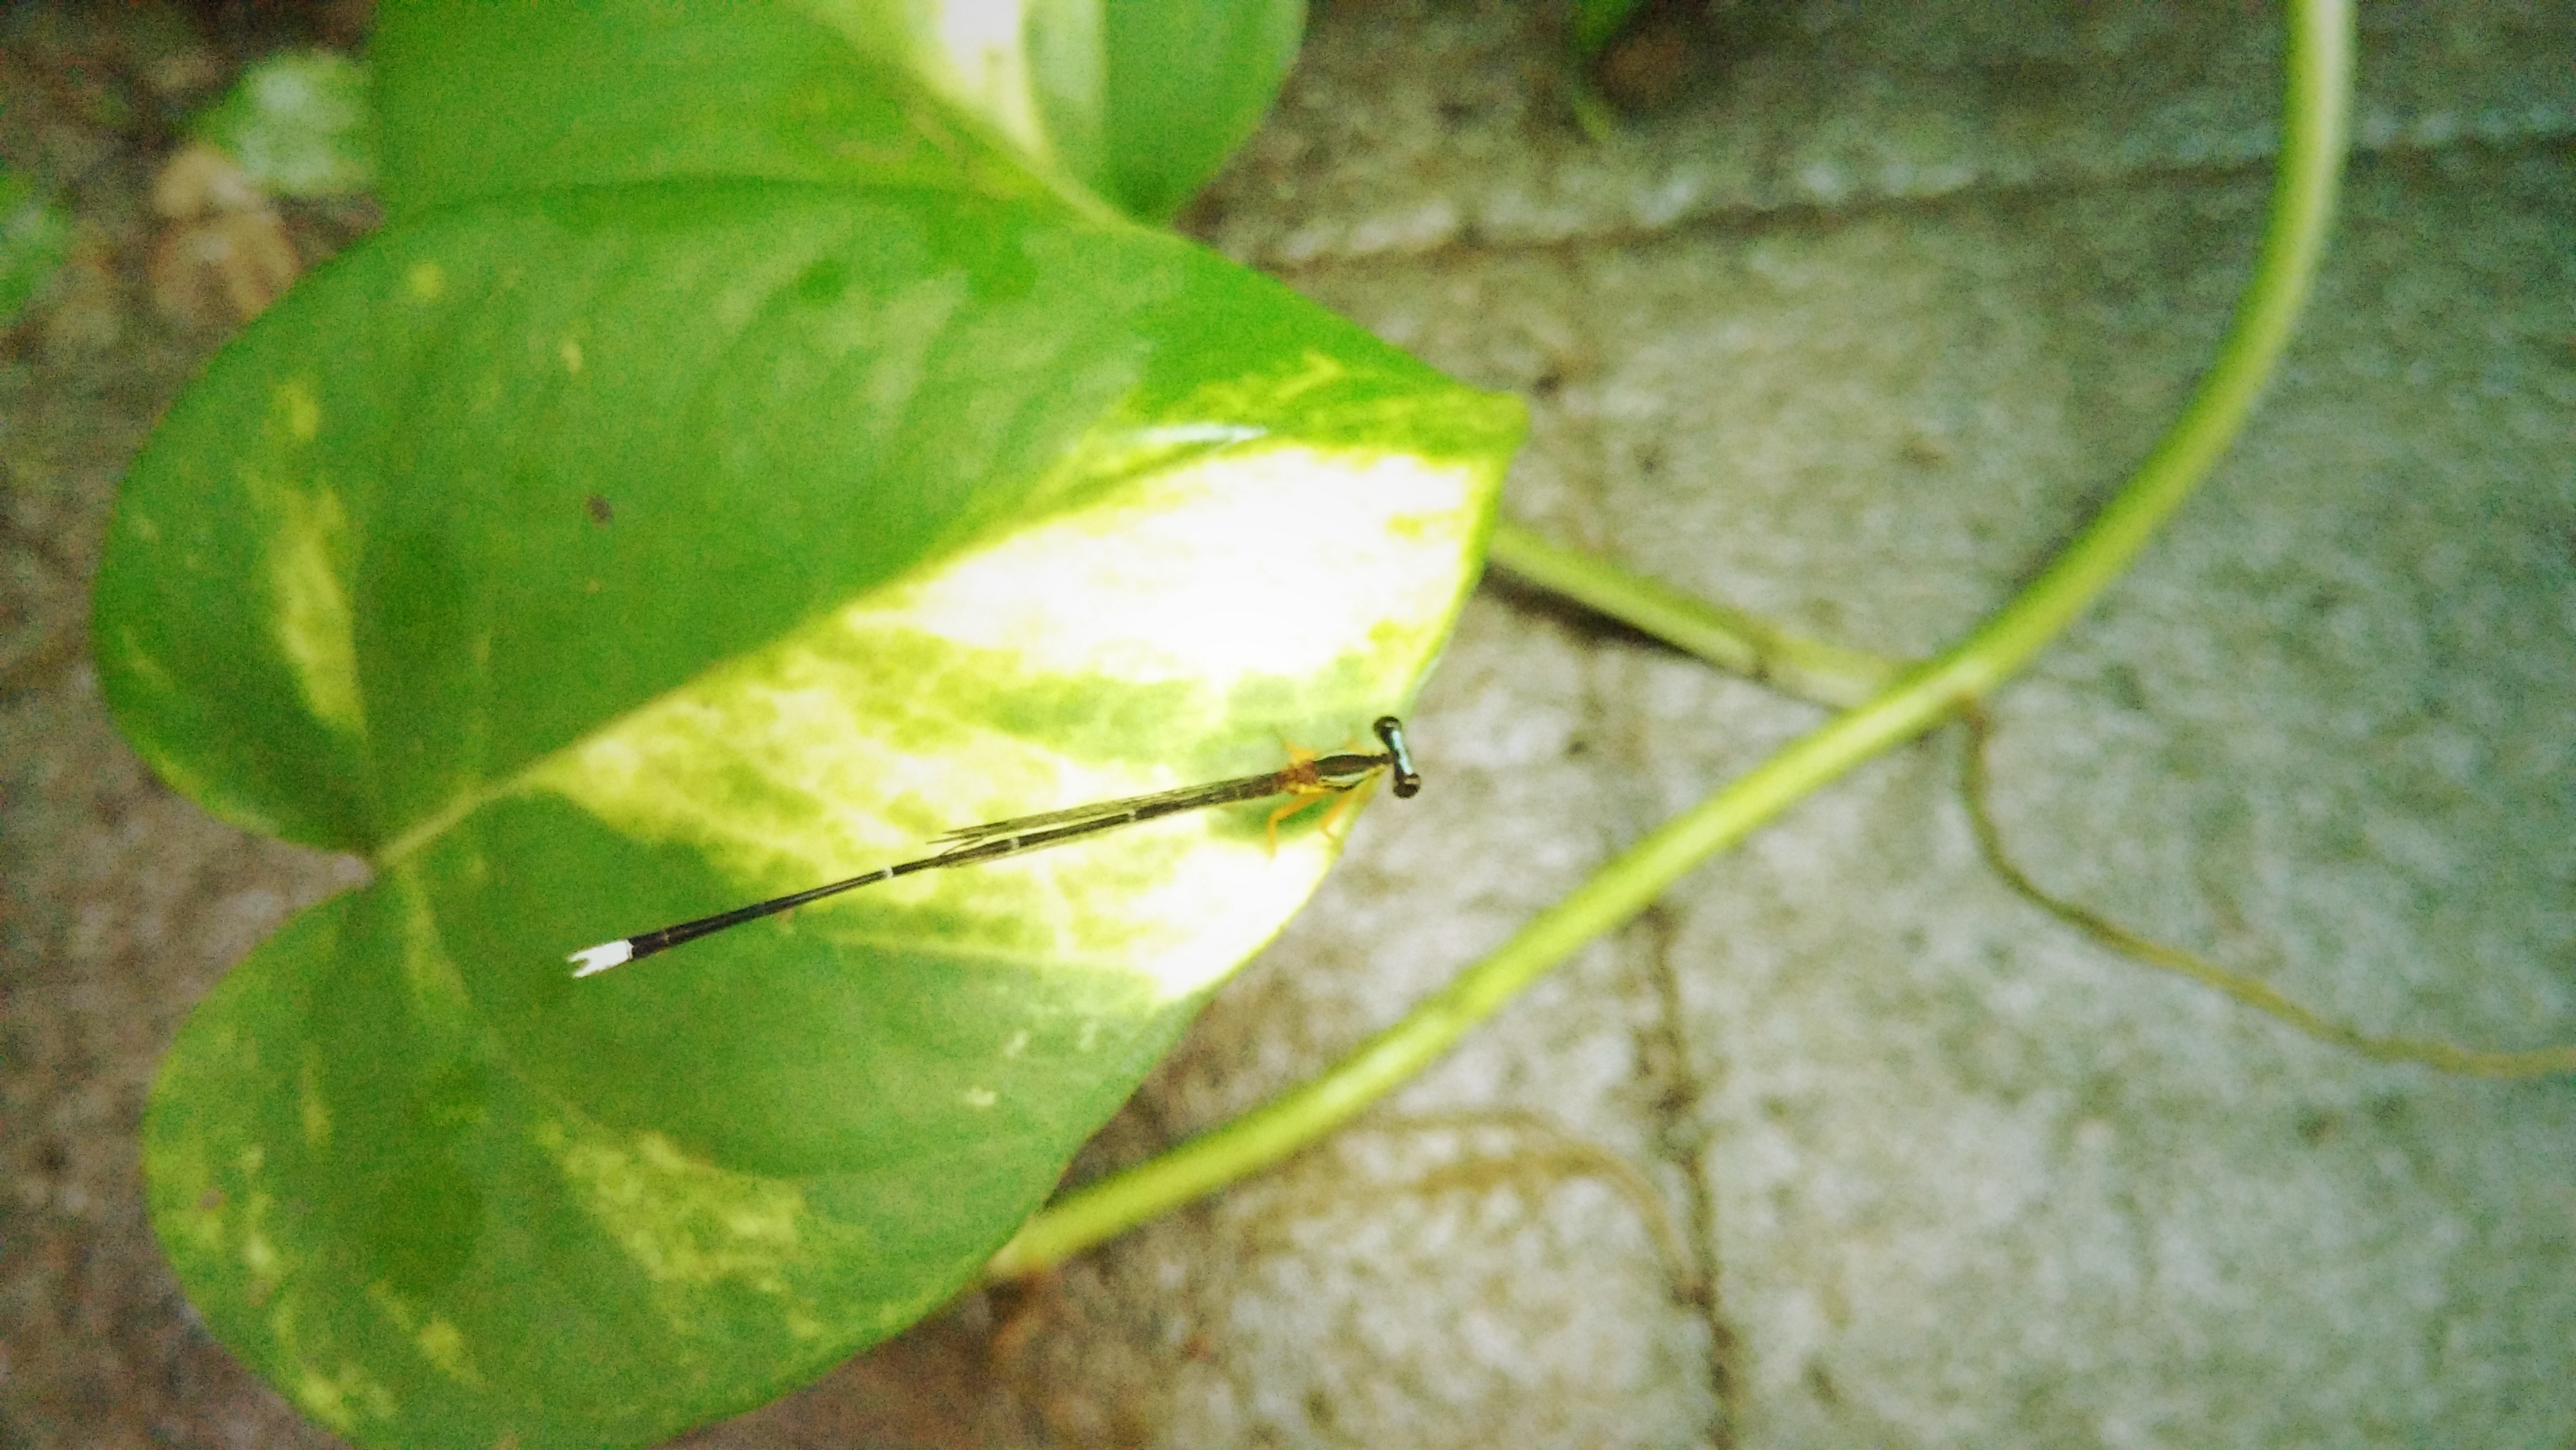
nature, leaf, flower, green, insect, botany, fauna, invertebrate, close up, macro photography, plant stem